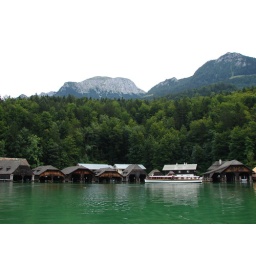
Only electric boats allowed in the lake